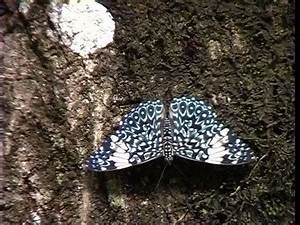
Label: butterfly